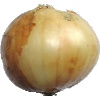
Label: white_onion